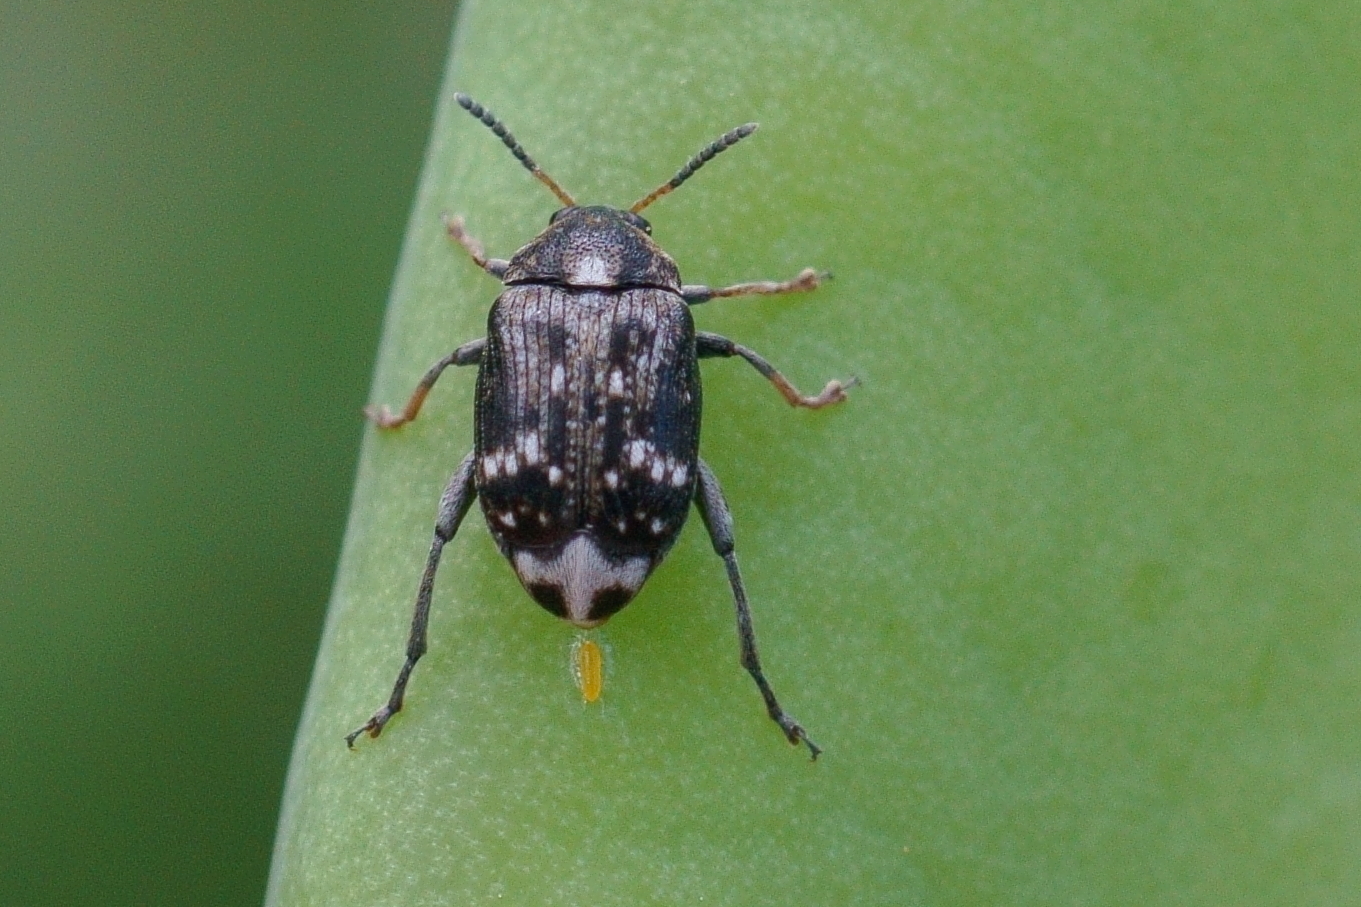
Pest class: pea_weevil